Battle of Flodden

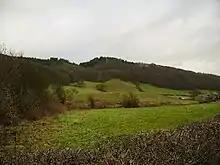
A view of Flodden Hill which shows its steep gradient. The crest of the hill was without trees at the time of the battle.

On Sunday 4 September, James and the Scottish army had taken up a position at Flodden Edge, a hill to the south of Branxton. This was an immensely strong natural feature since the flanks were protected by marshes on one side and steep slopes on the other, leaving only a direct approach. The amount of fortification which James constructed on the hill is disputed; several antiquaries had mapped supposed ramparts and bastions there over the centuries, but excavations conducted between 2009 and 2015 found no trace of 16th century work and concluded that James may have reused some features of an Iron Age hill fort.